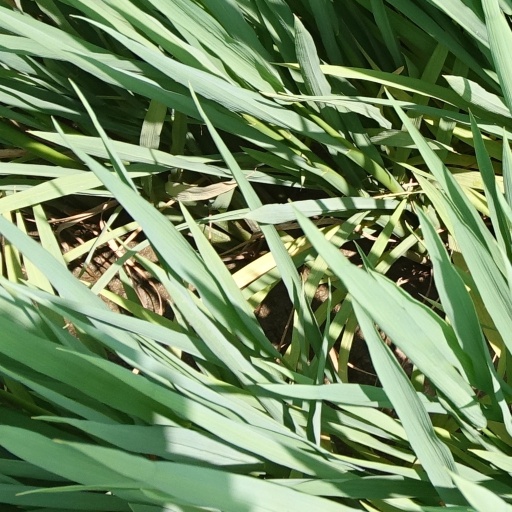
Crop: rice